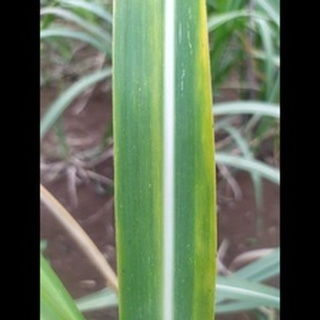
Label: sugarcane_yellow_leaf_disease